Movie Gallery

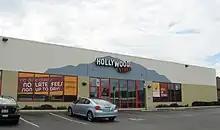
Hollywood Video with attached Game Crazy location in Springboro, Ohio in 2009

Movie Gallery, Inc. was an American movie and game rental company based in Wilsonville, Oregon. With a total of 4,749 stores at its peak, it was the second largest video retailer in the United States and Canada, behind Blockbuster Video. The company rented and sold Blu-ray Discs, DVDs, VHS tapes, and video games. Initially founded in Dothan, Alabama by Joe Malugen and Harrison Parrish, the company moved its headquarters to Wilsonville in 2009.